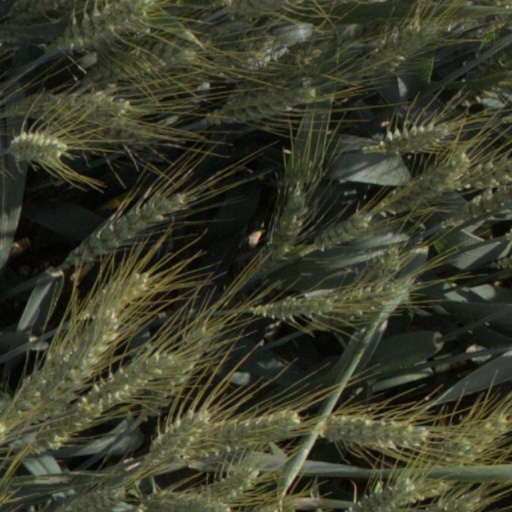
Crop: wheat